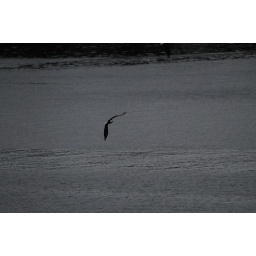
Eagle, flying adjacent to our ship as we depart, near dusk.